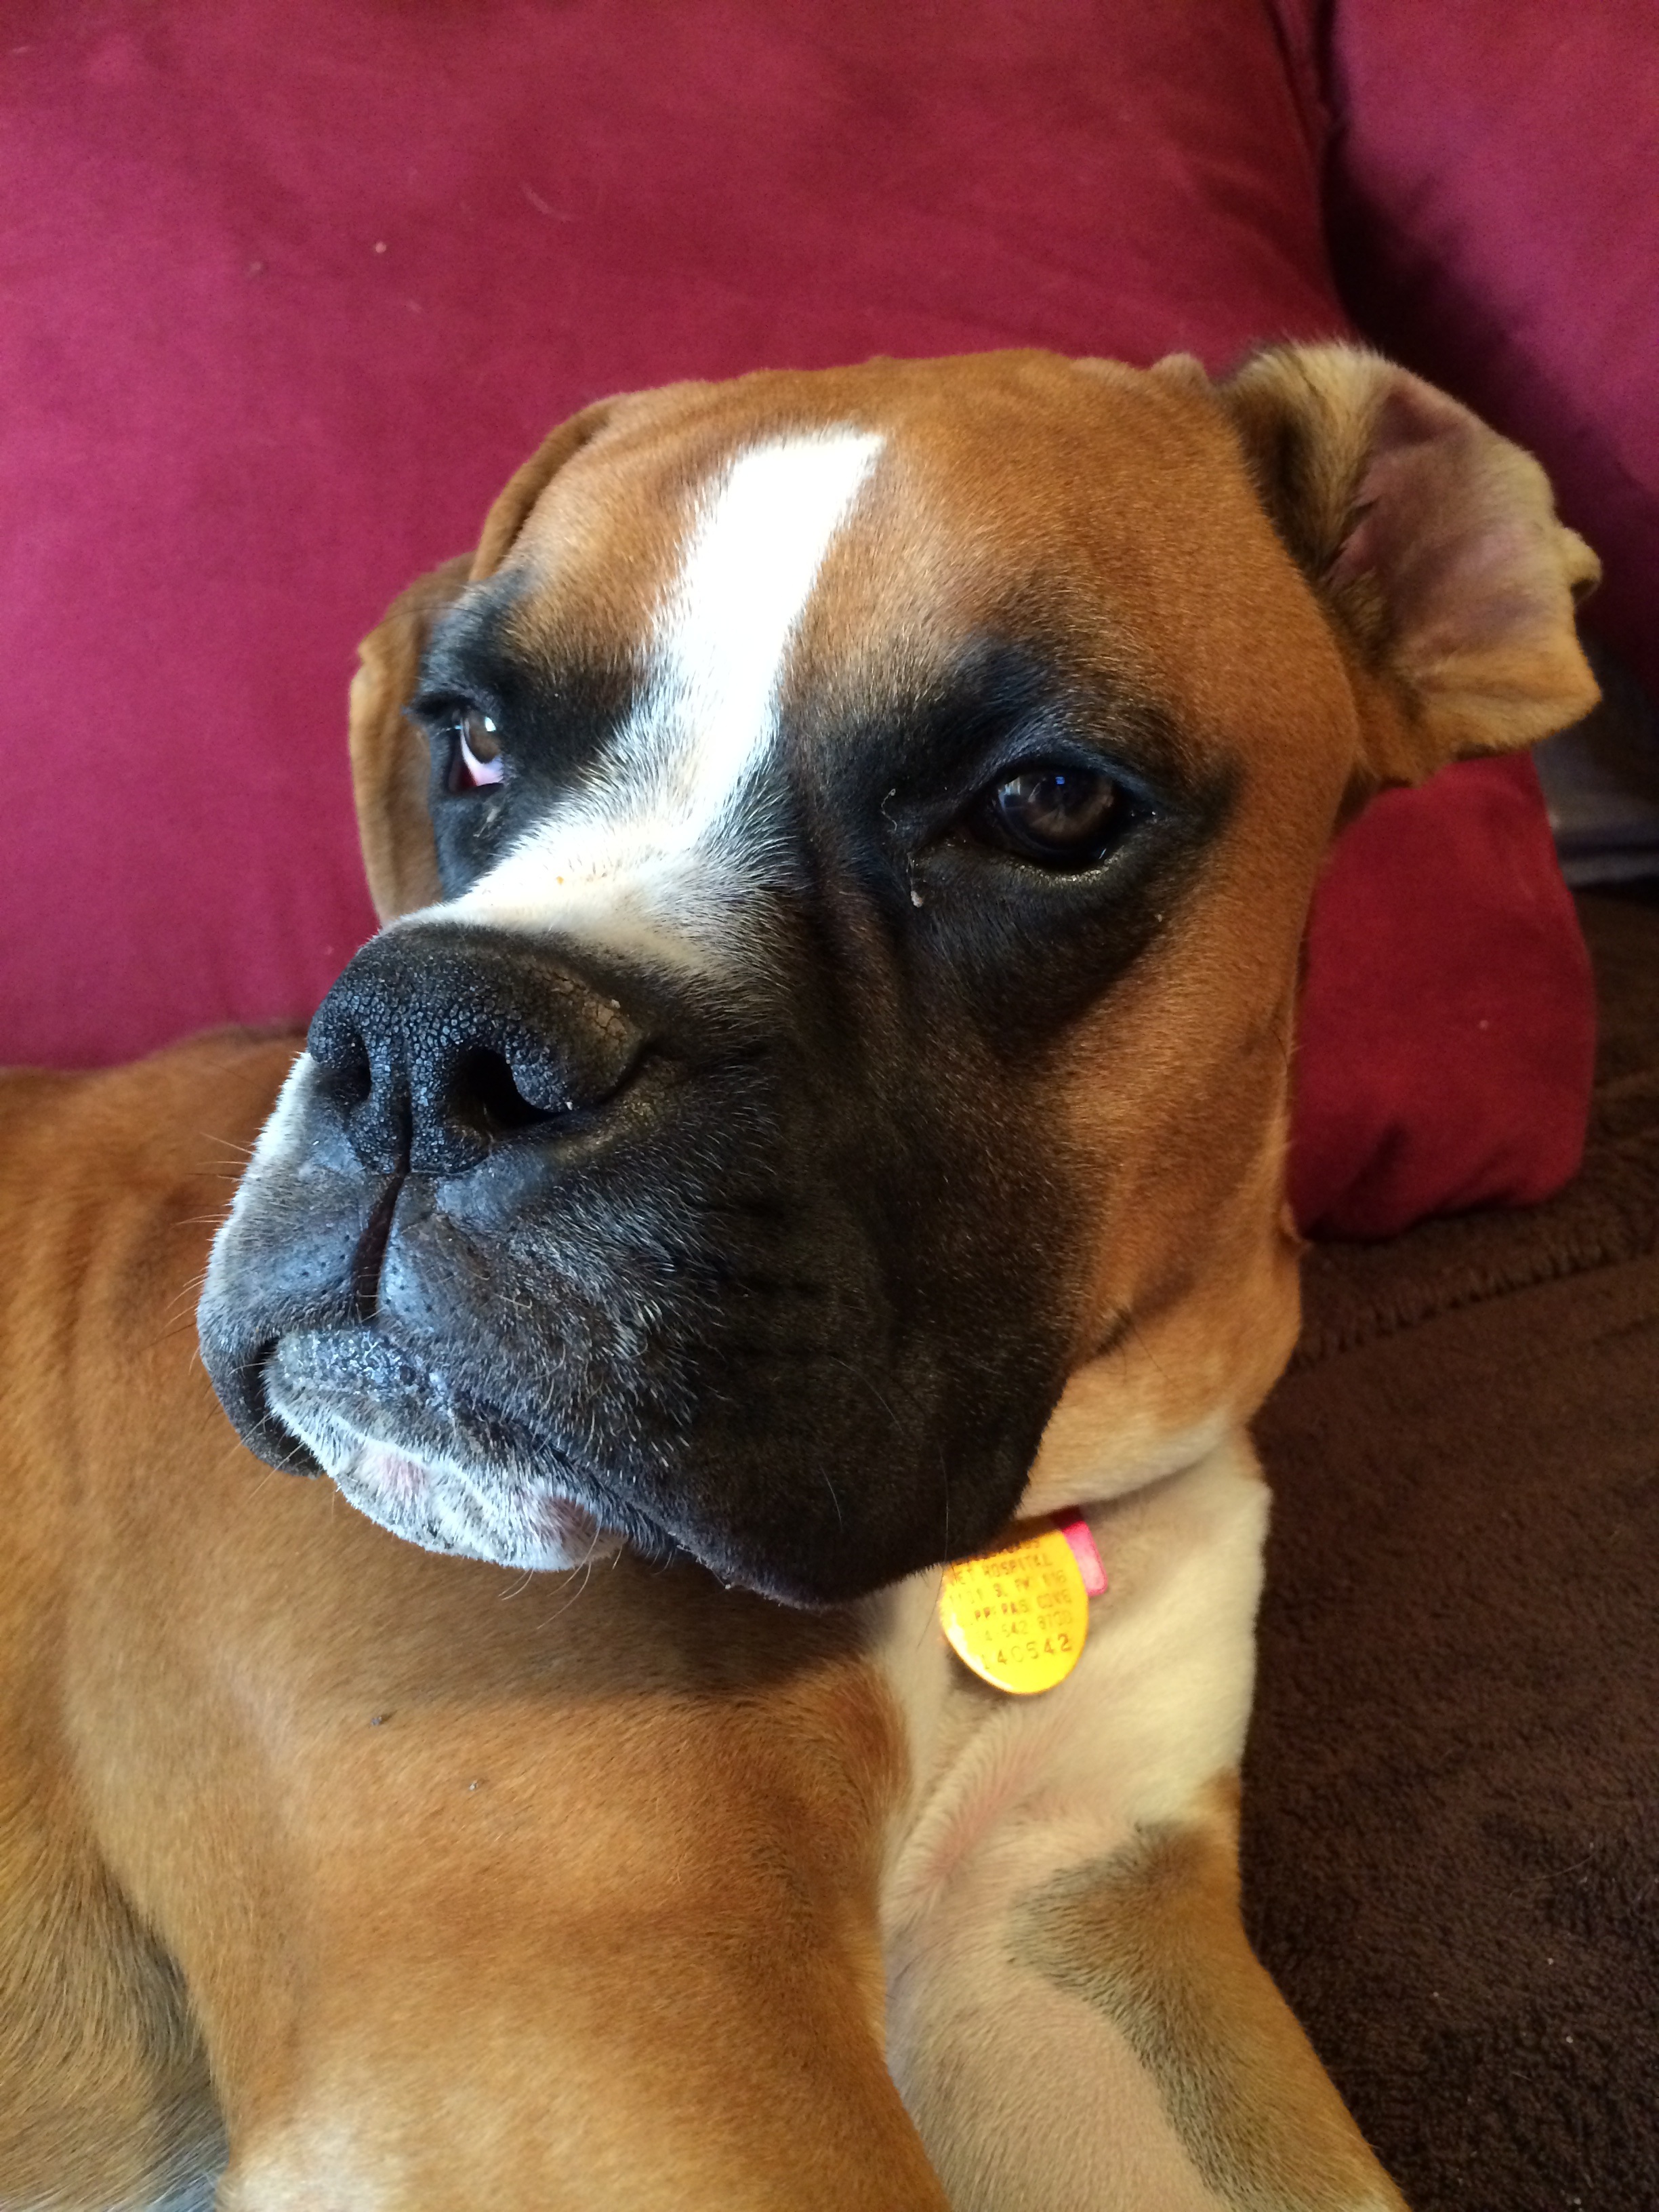
puppy, dog, animal, pet, mammal, friend, boxer, happy, vertebrate, humor, adorable, dog breed, breed, bullmastiff, dog like mammal, carnivoran, dog crossbreeds, olde english bulldogge, toy bulldog